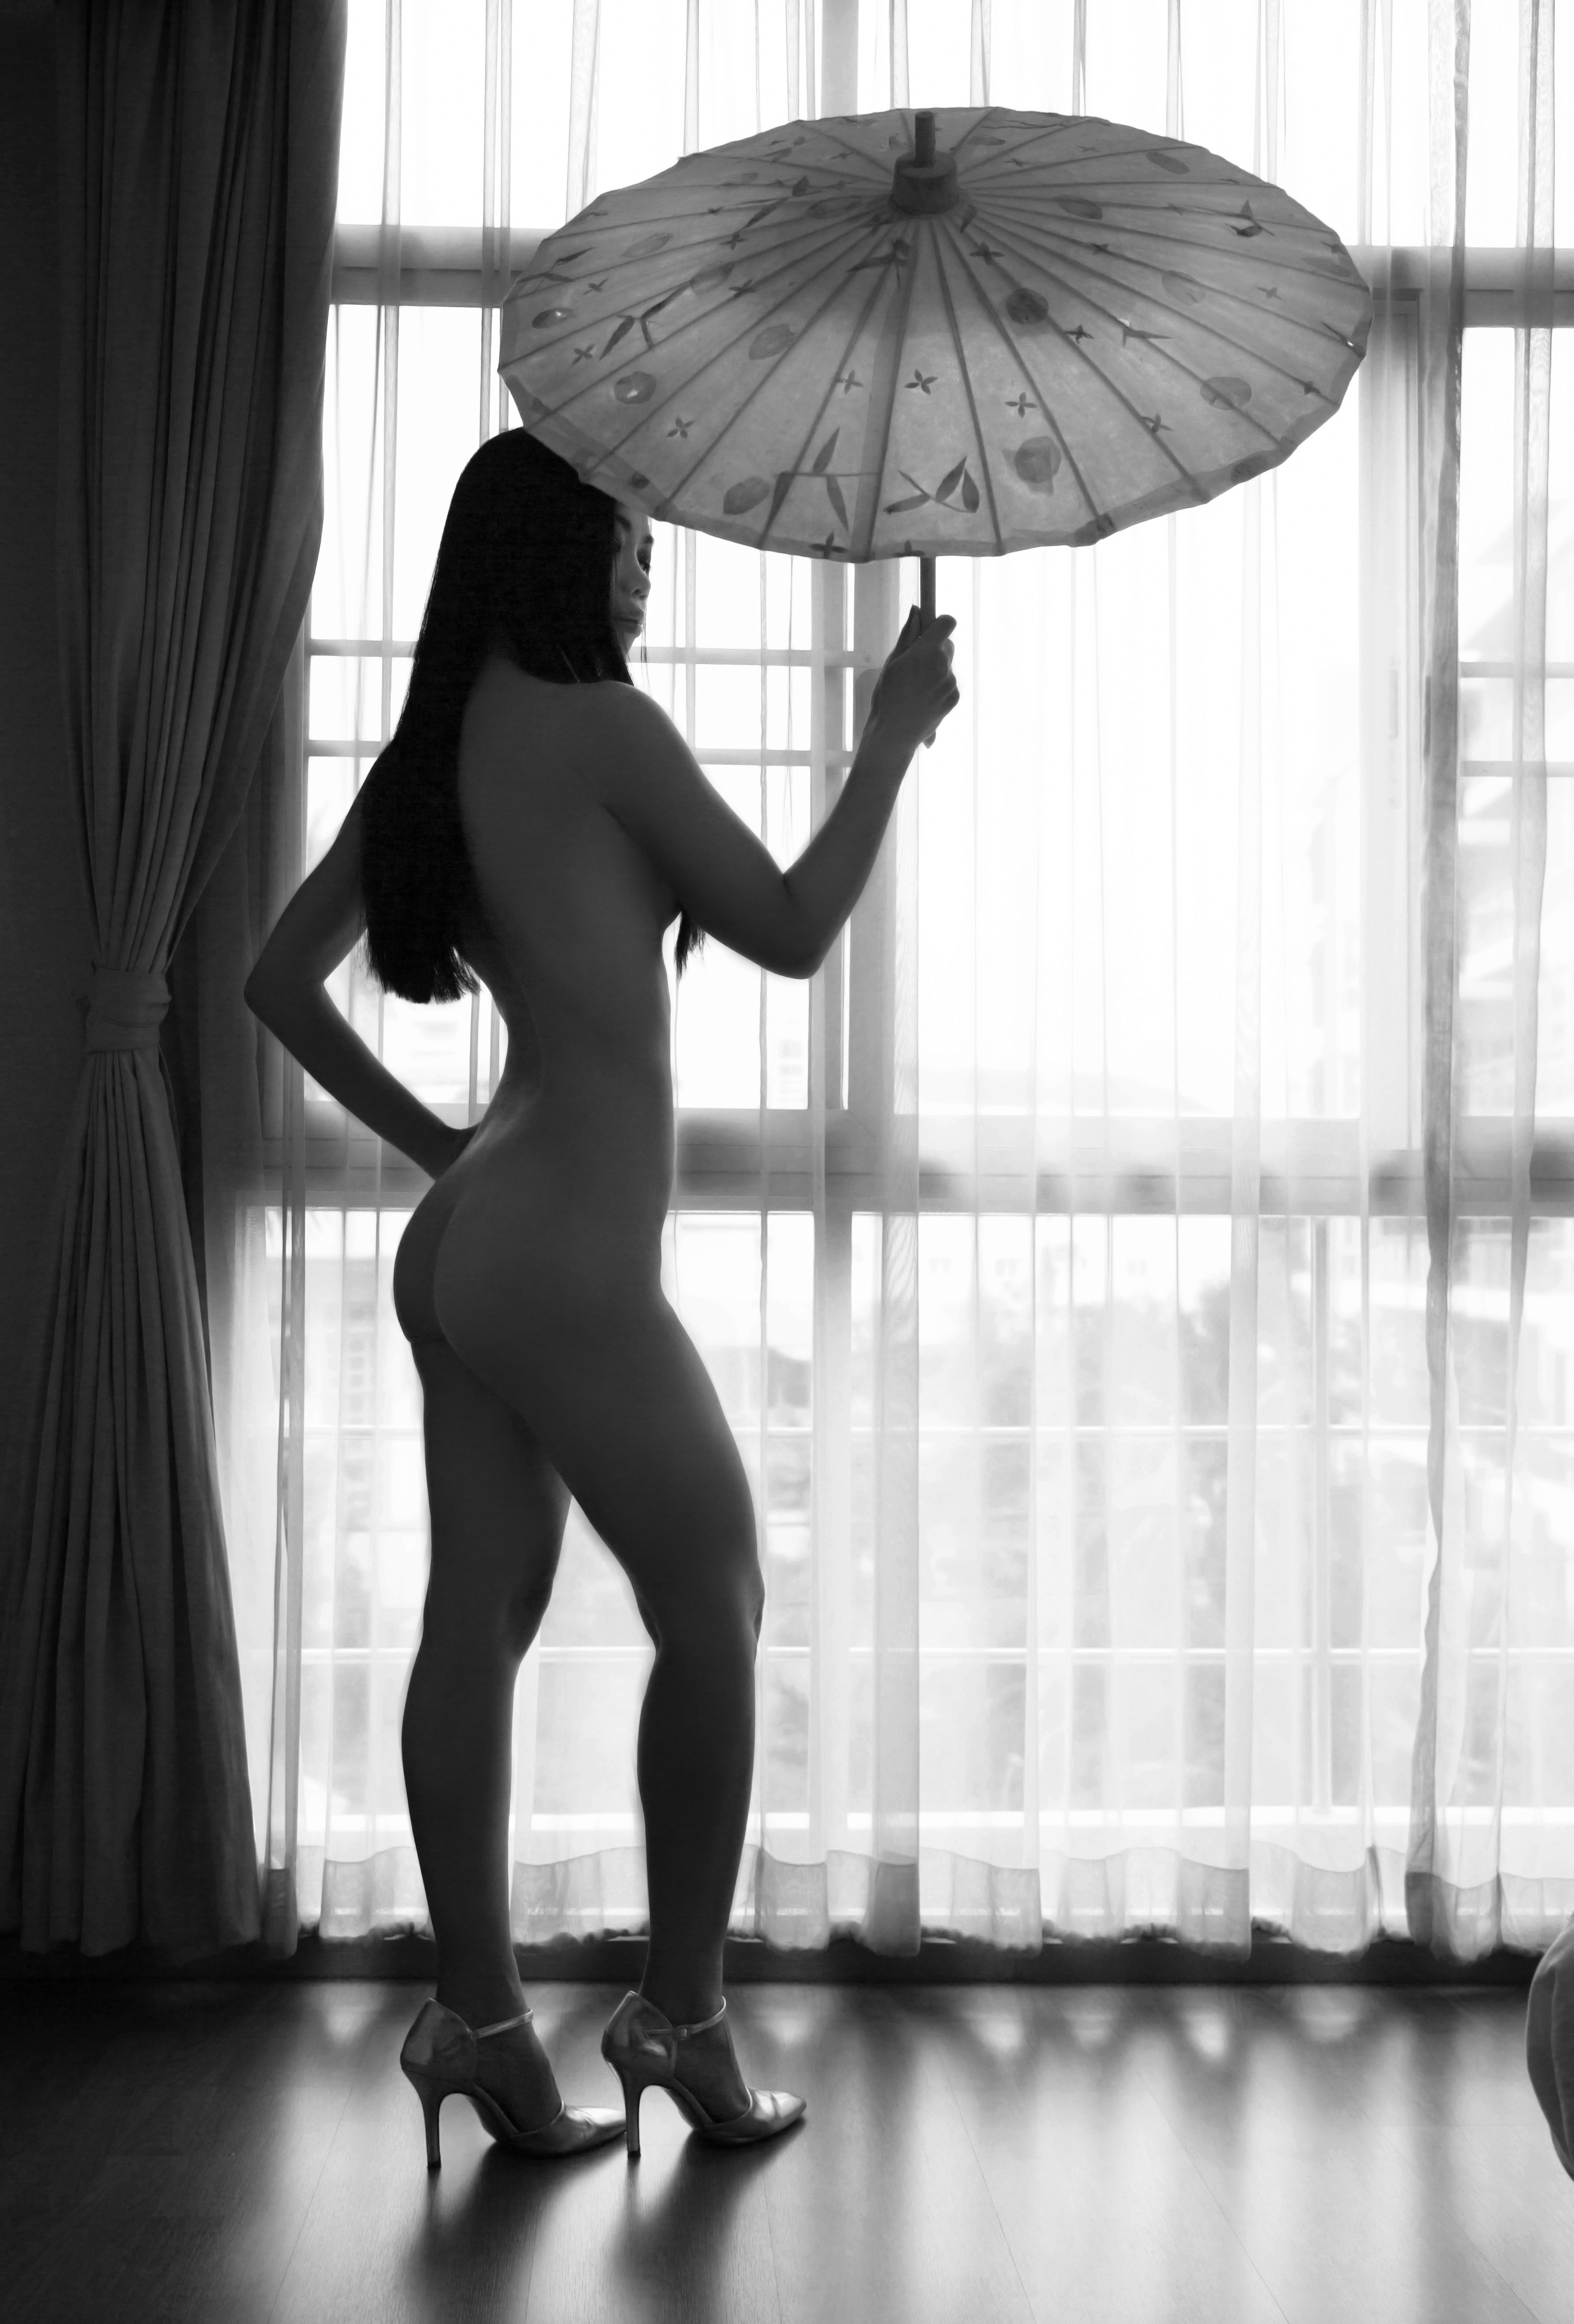
black and white, girl, woman, white, photo, female, portrait, model, young, sitting, black, monochrome, lady, healthy, posing, art, figure, lovely, skin, sexy, nude, elegant, naked, body, slim, napa, glamour, erotic, sensual, sensuality, luxurious, sexual, photo shoot, borobudur, monochrome photography, thai lady, human positions, art model, jasica jaew, jasica j